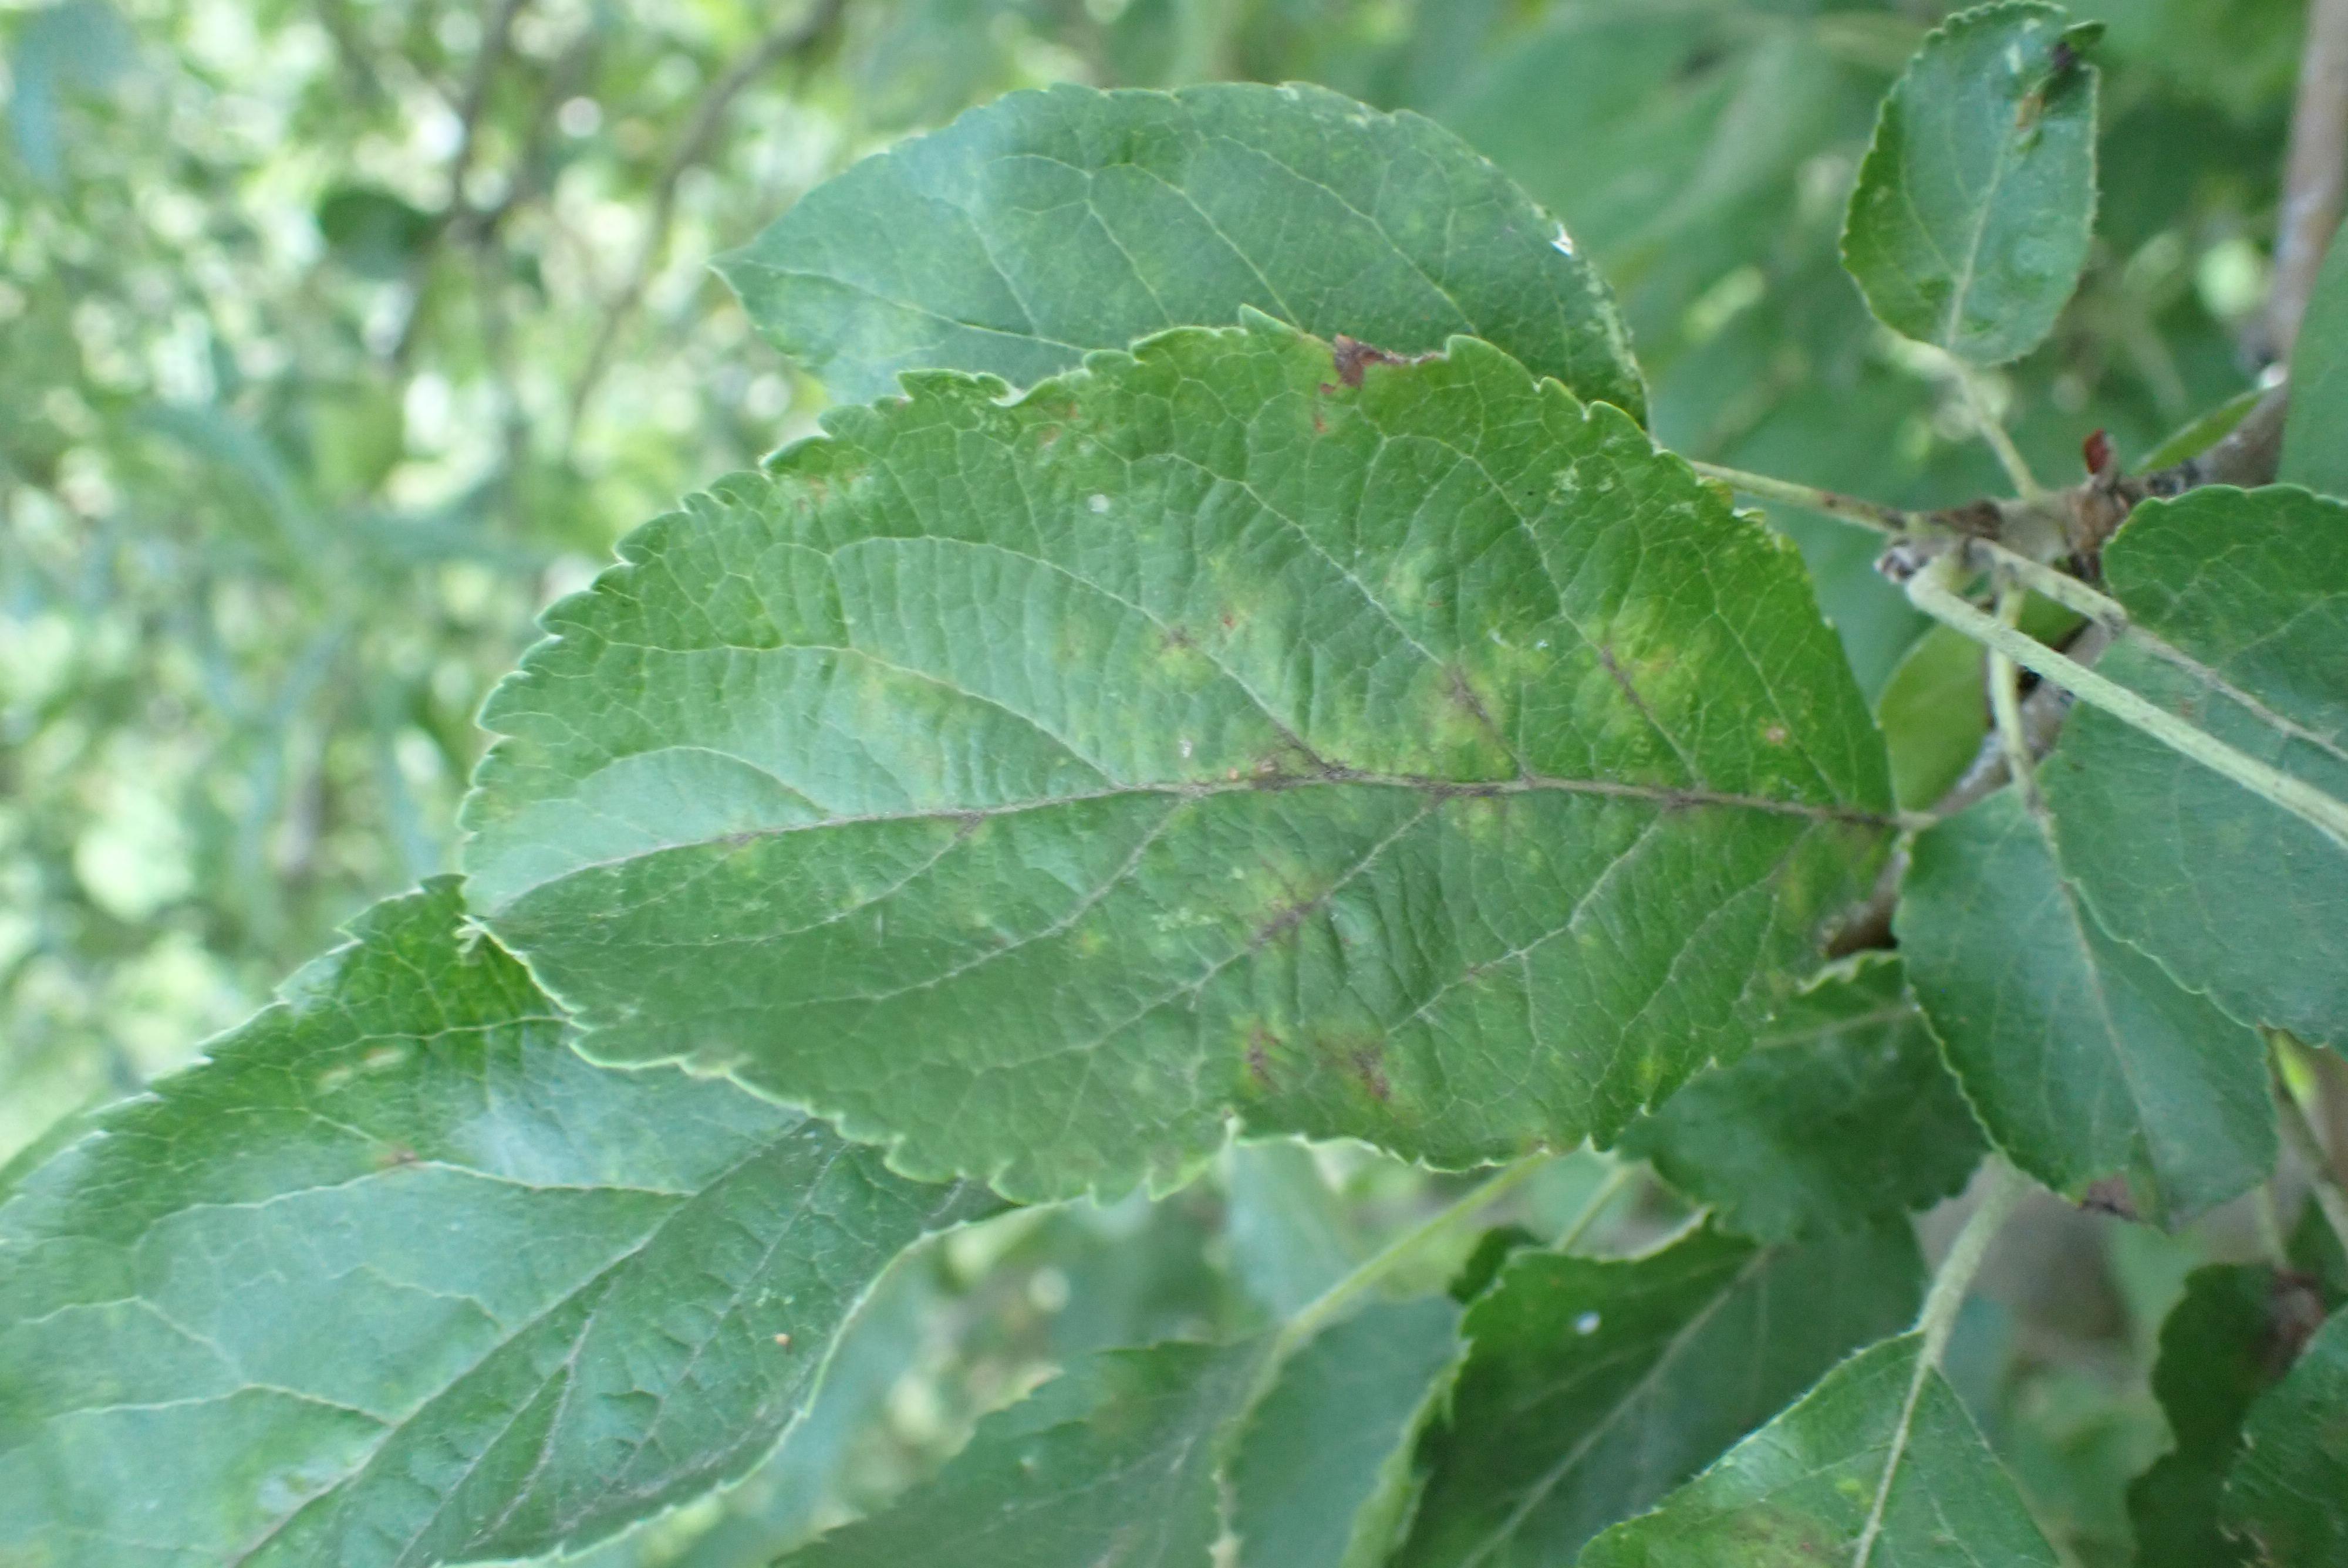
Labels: scab